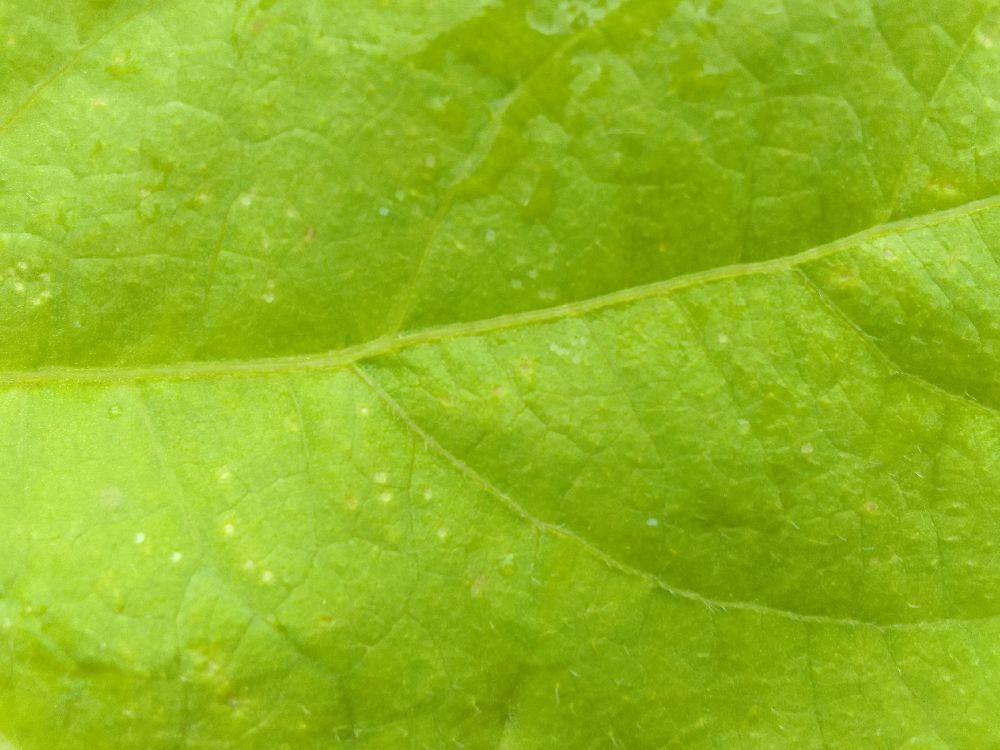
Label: healthy